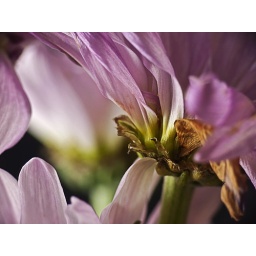
flowers shot with a raynox macro lense and a flash through umbrella left of flower triggered by a sync cord